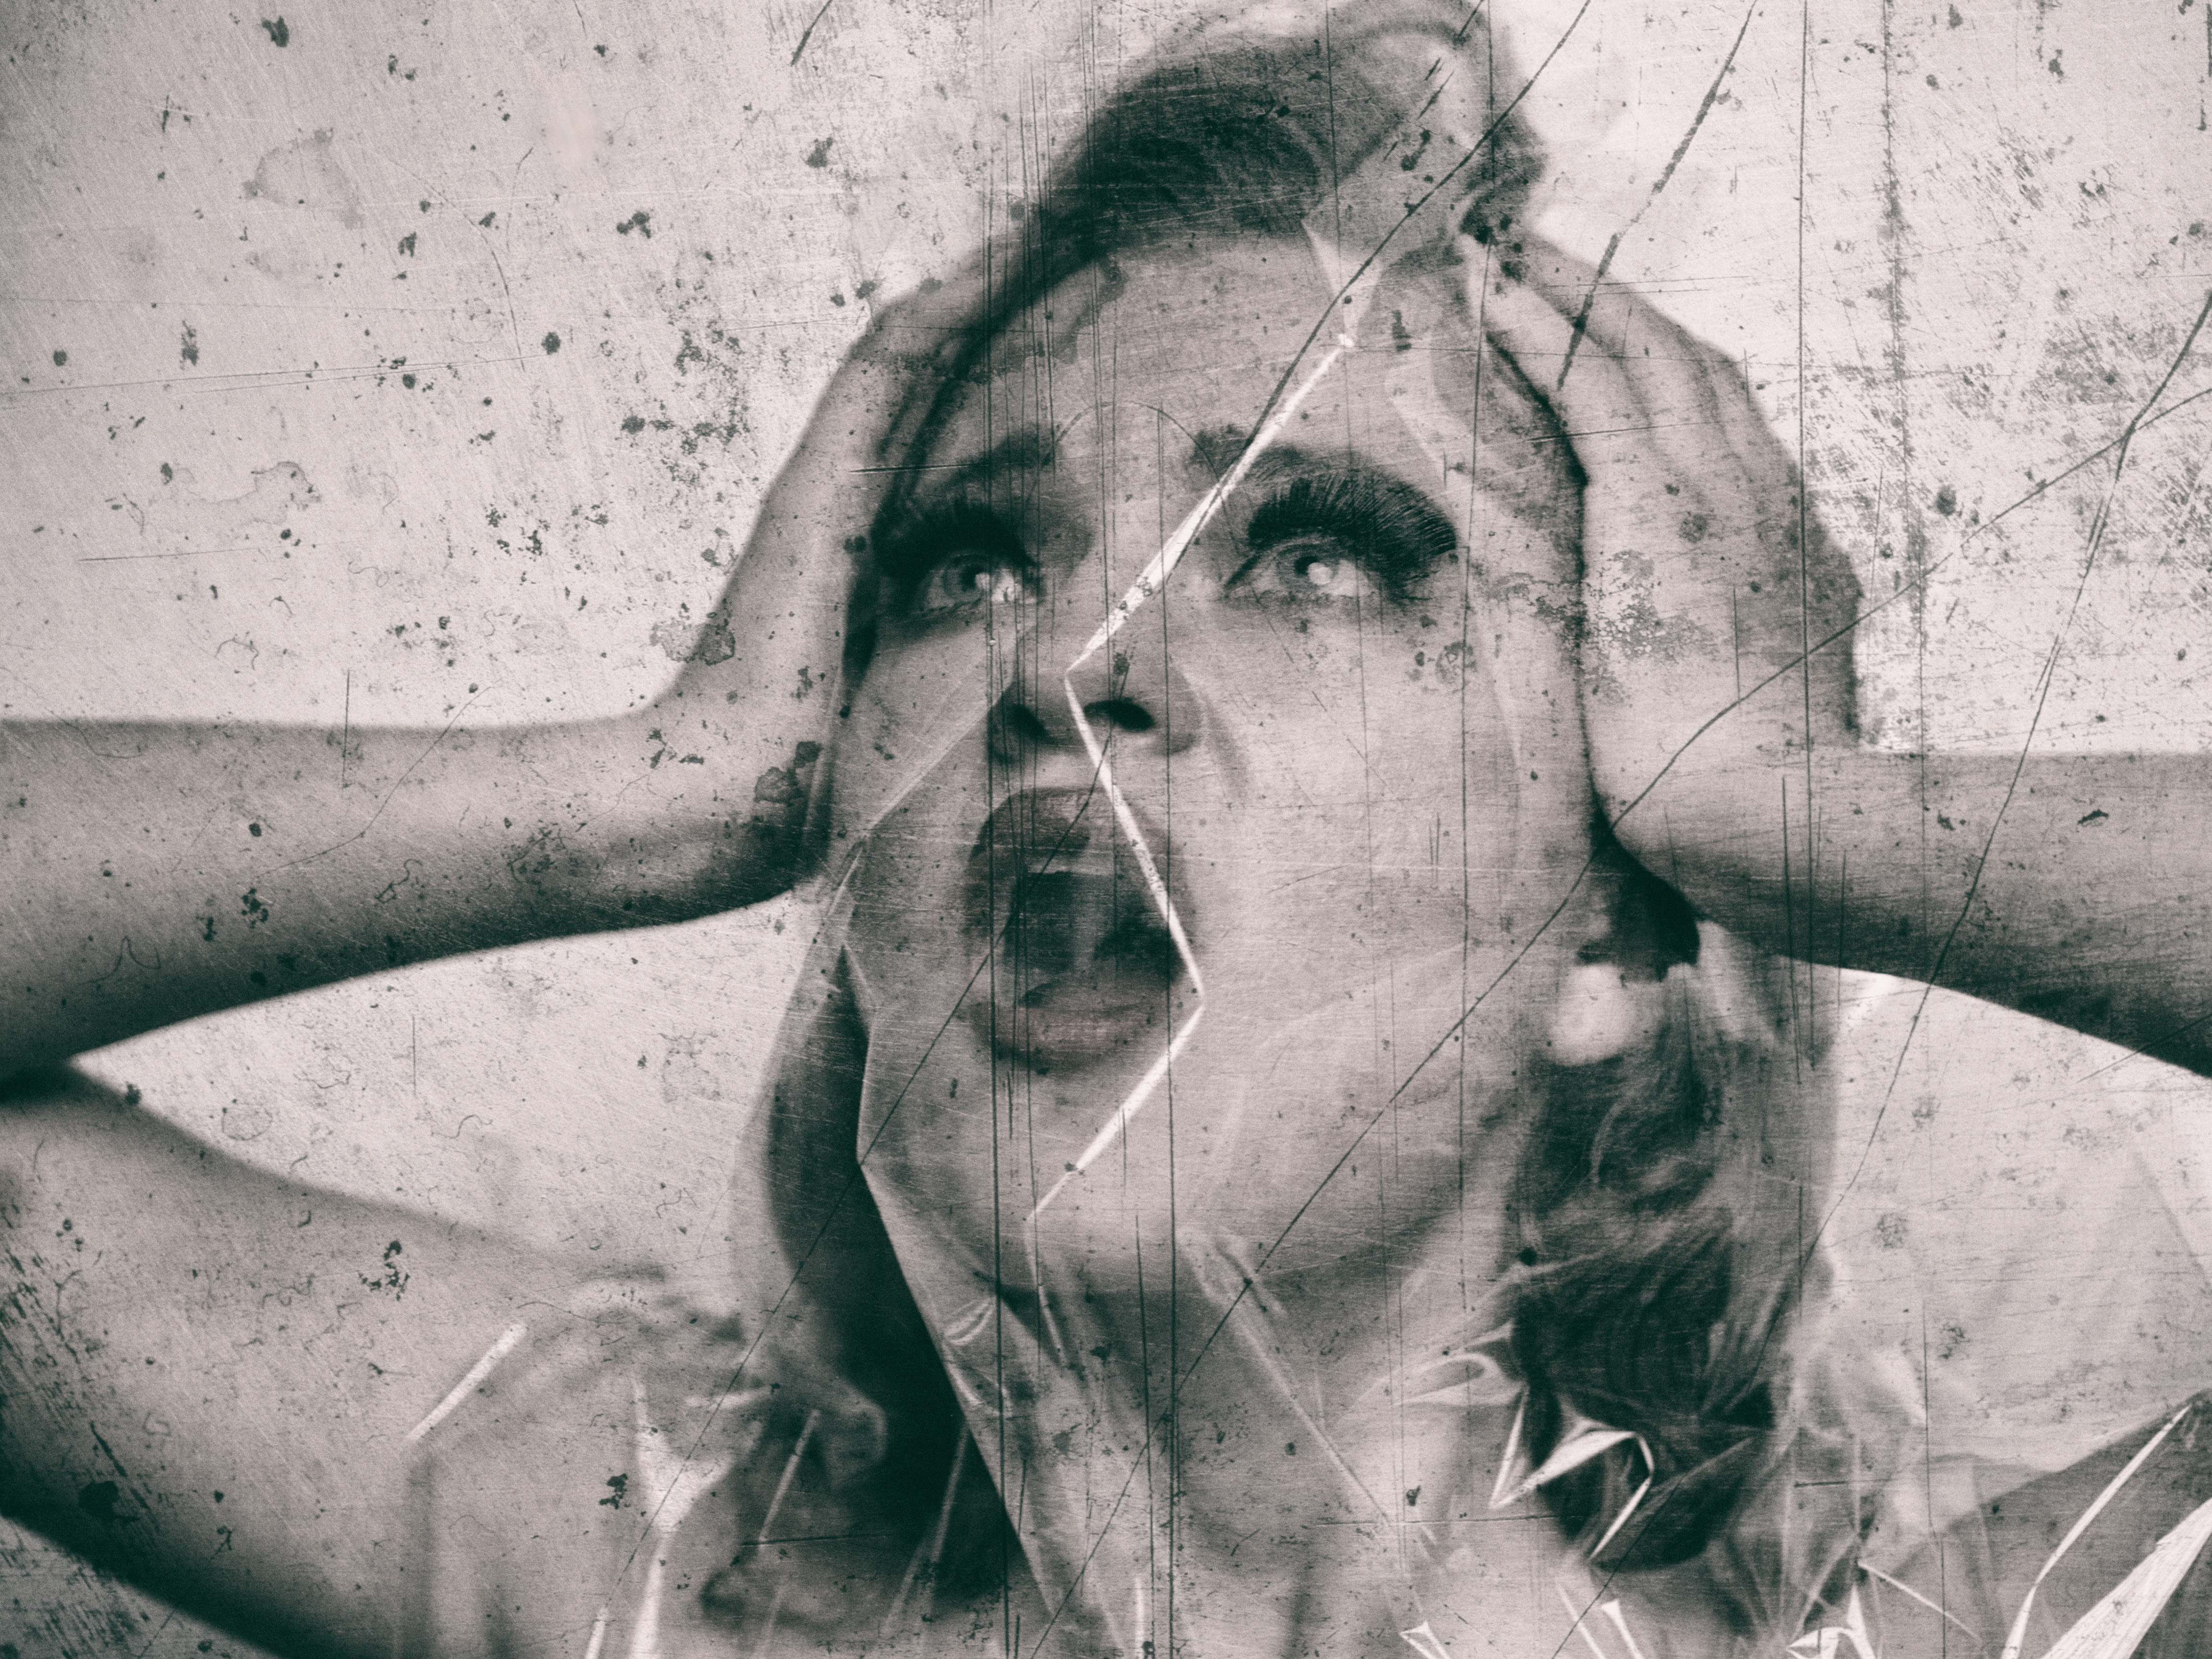
hand, black and white, woman, white, photography, statue, portrait, color, black, monochrome, sculpture, art, sketch, drawing, head, olympus, photograph, conceptual, emotion, artphotography, monochrome photography